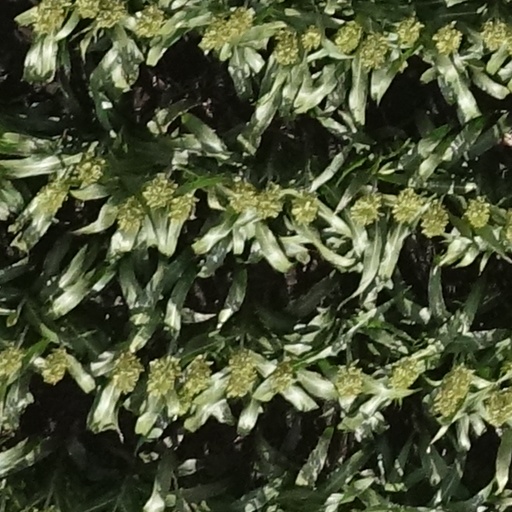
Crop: sorghum